Shelley Smith Mydans

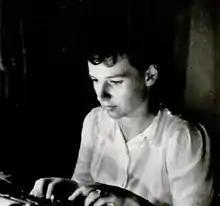
Smith Mydans reporting from China in 1942

Shelley Smith Mydans (born Shelley Smith; May 20, 1915 – March 7, 2002) was an American novelist, journalist and prisoner of war.